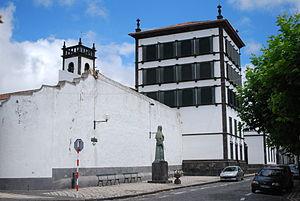
Tour du couvent de l'Espérance, à Ponta Delgada